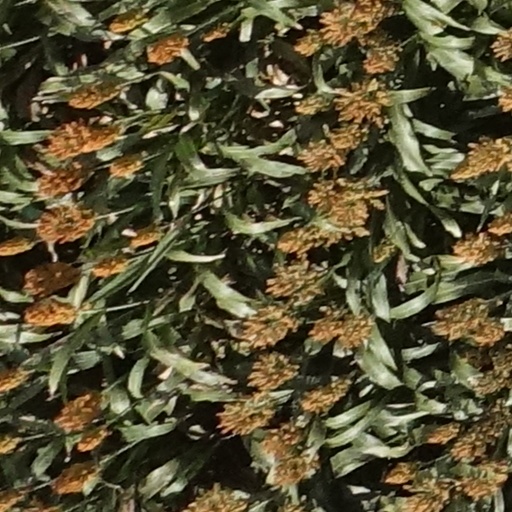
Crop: sorghum